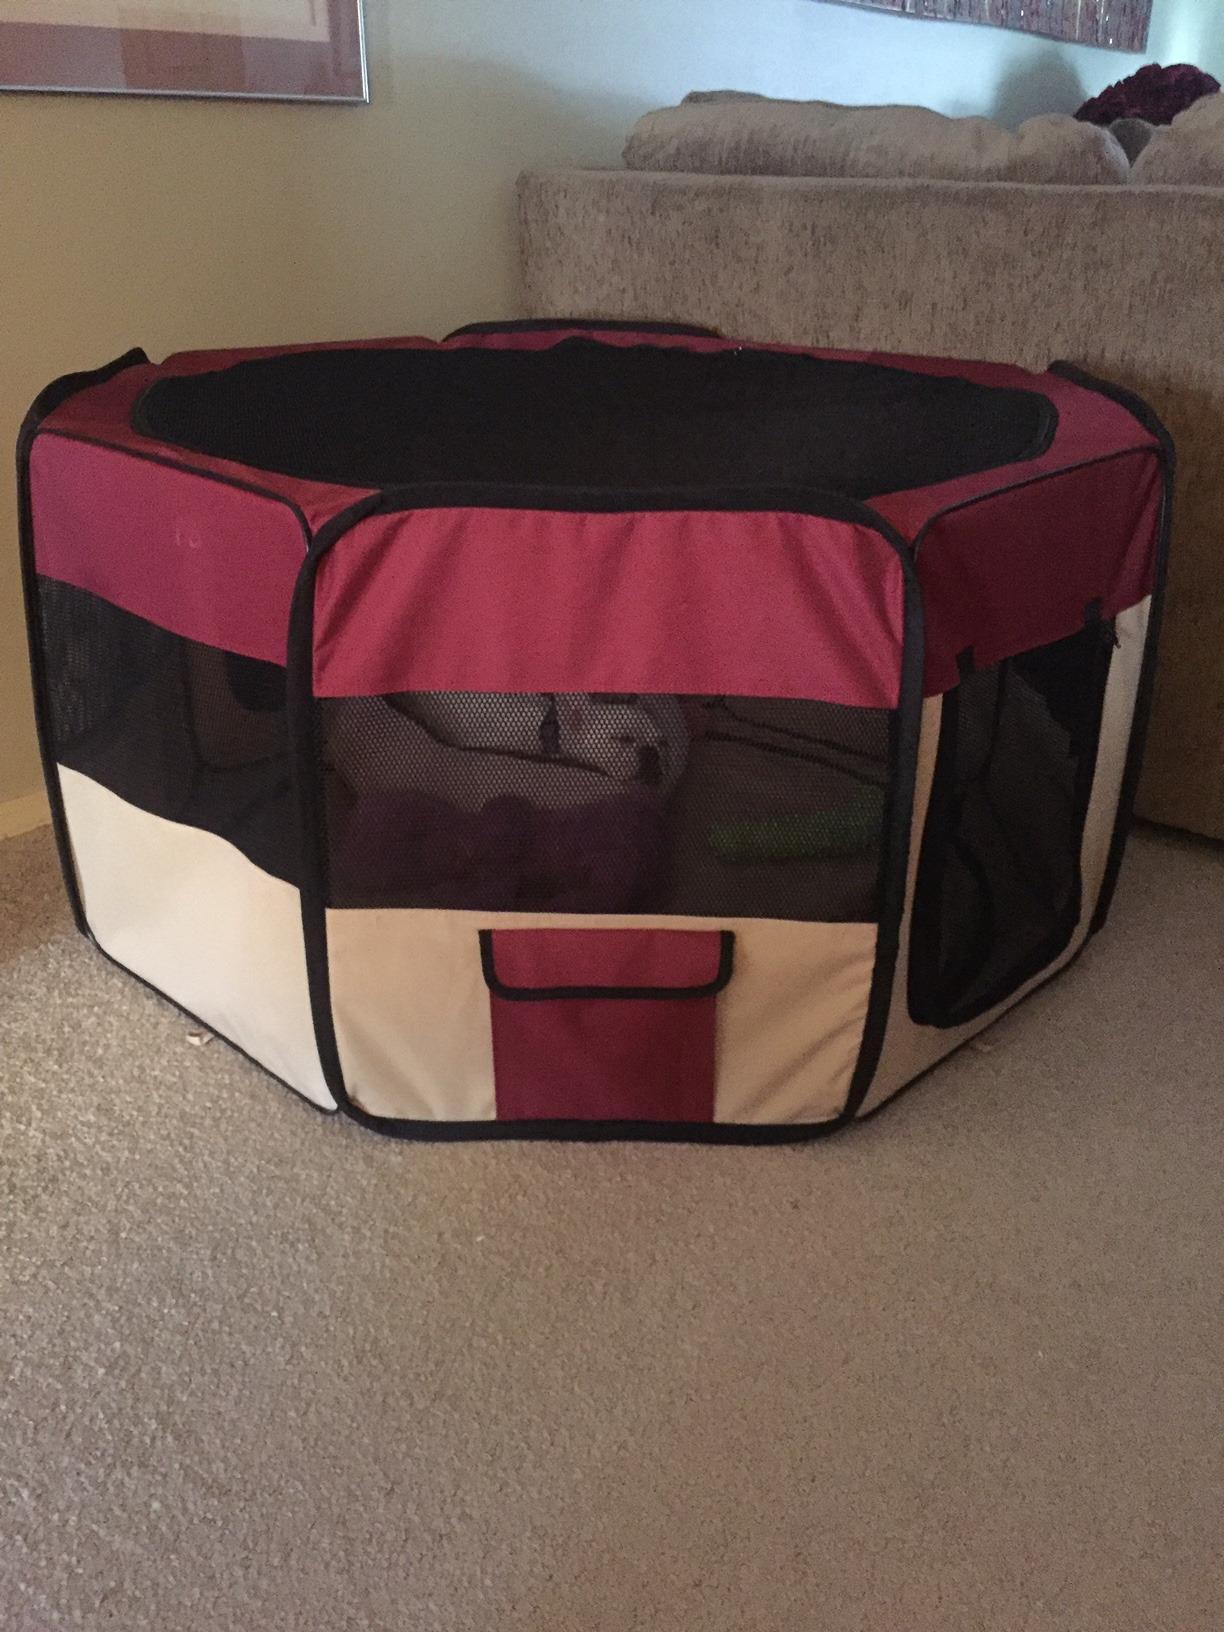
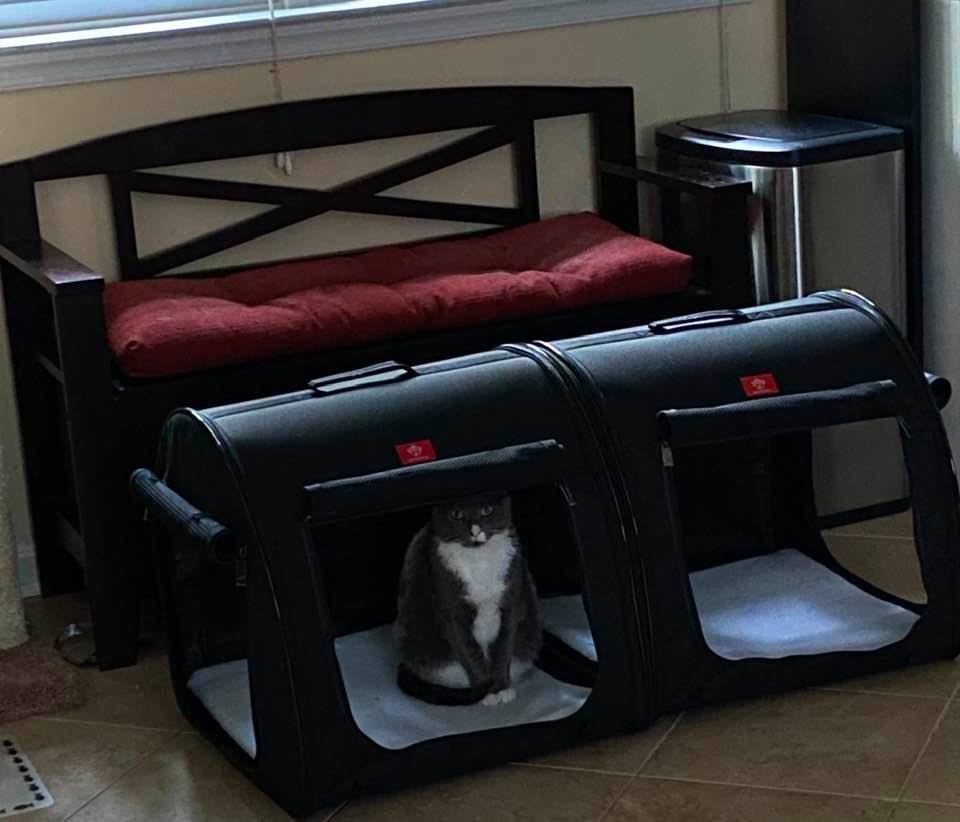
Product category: items_kennel
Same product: no